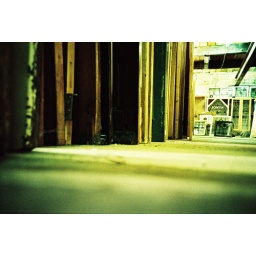
Lomo lc-a+Fuji Slide Film, cross processed.More from the door section in Belper Antiques centre.